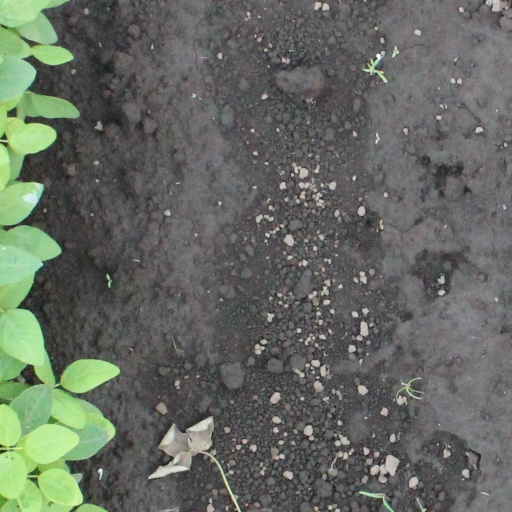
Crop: soybean